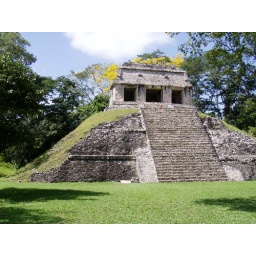
I was particularly charmed by the yellow flowering tree that seemed to crown the pyramid.